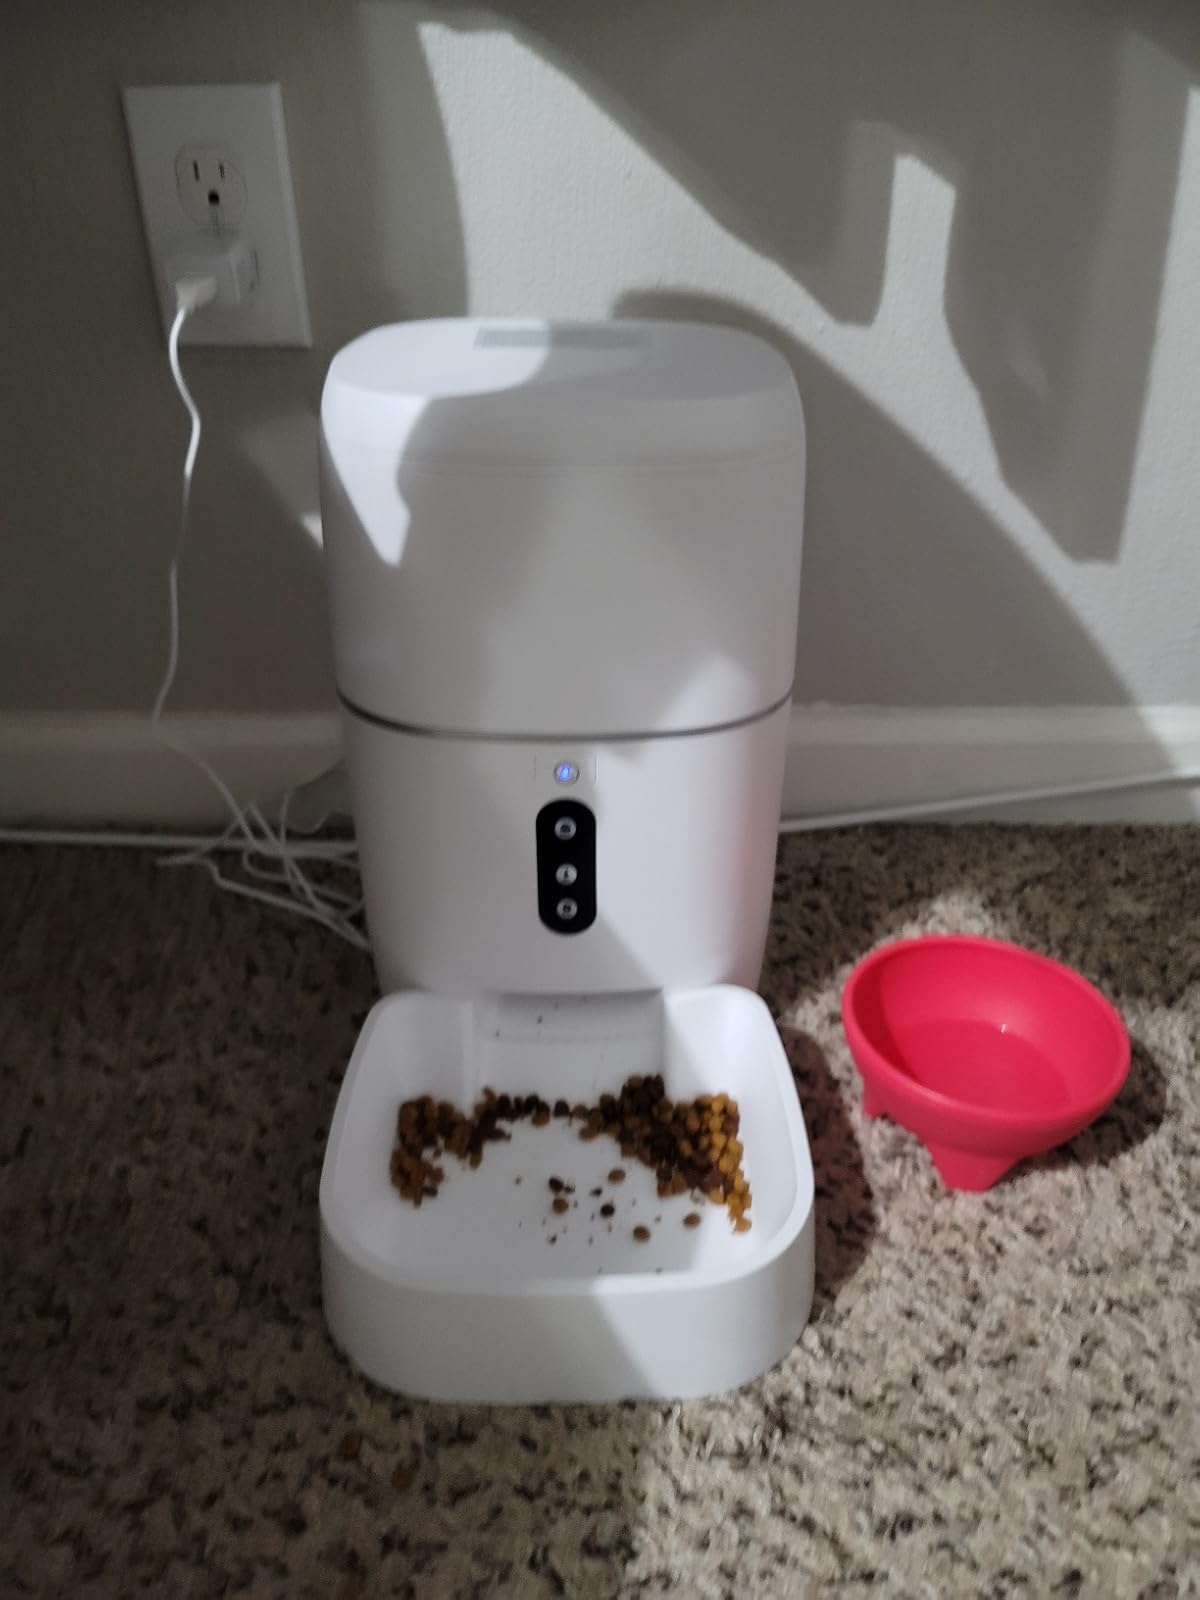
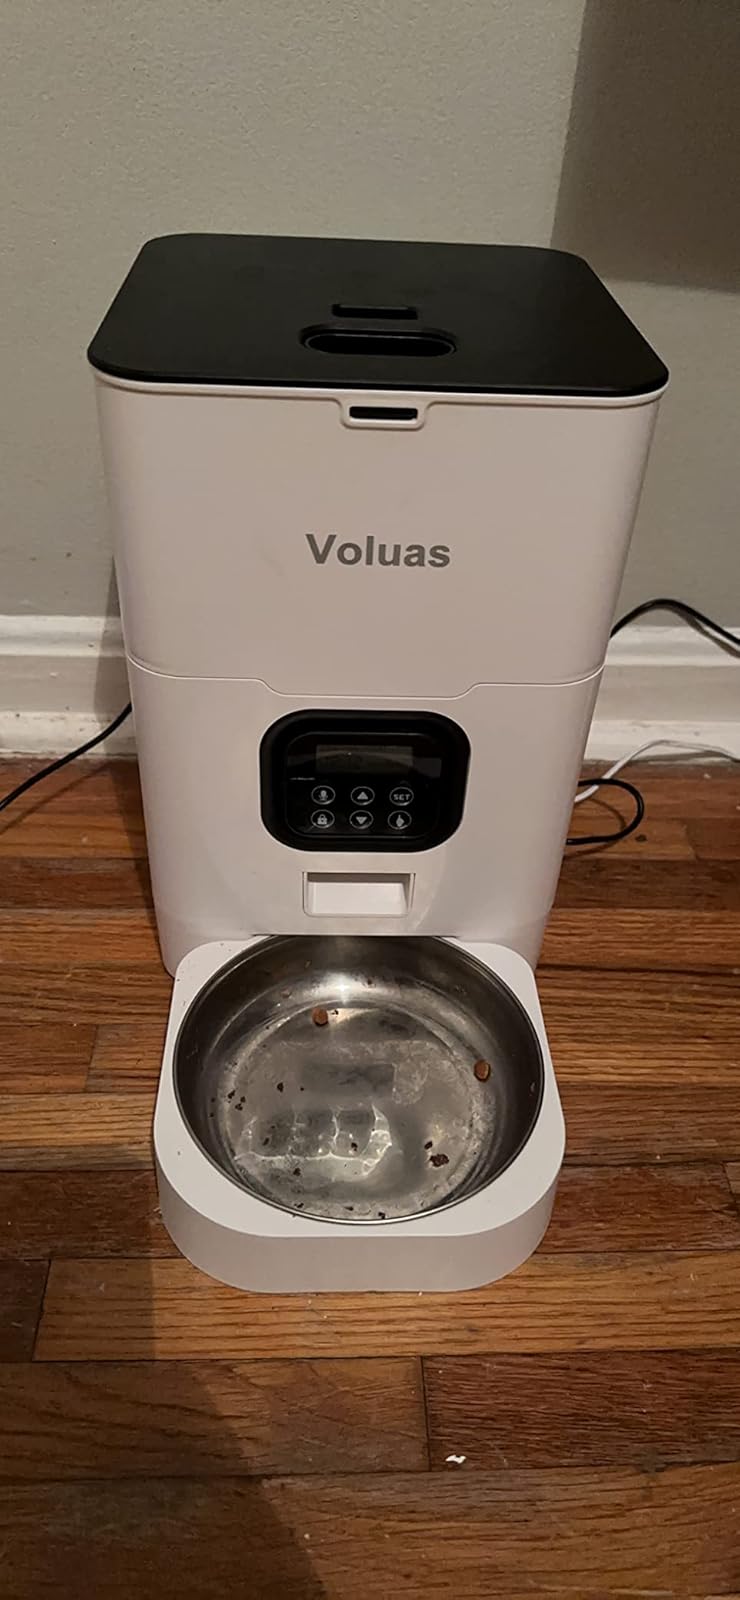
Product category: items_feeder
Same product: no